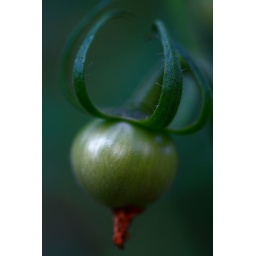
I usually plant in late March...didn't get anything in the ground till late April...I'm just hoping they have time to mature!!!!!